Wright County Courthouse (Iowa)

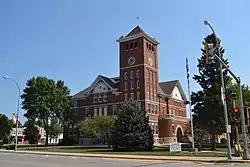

The Wright County Courthouse in Clarion, Iowa, United States was built in 1892. It was listed on the National Register of Historic Places in 1981 as a part of the County Courthouses in Iowa Thematic Resource. The courthouse was the fourth building the county has used for court functions and county administration.